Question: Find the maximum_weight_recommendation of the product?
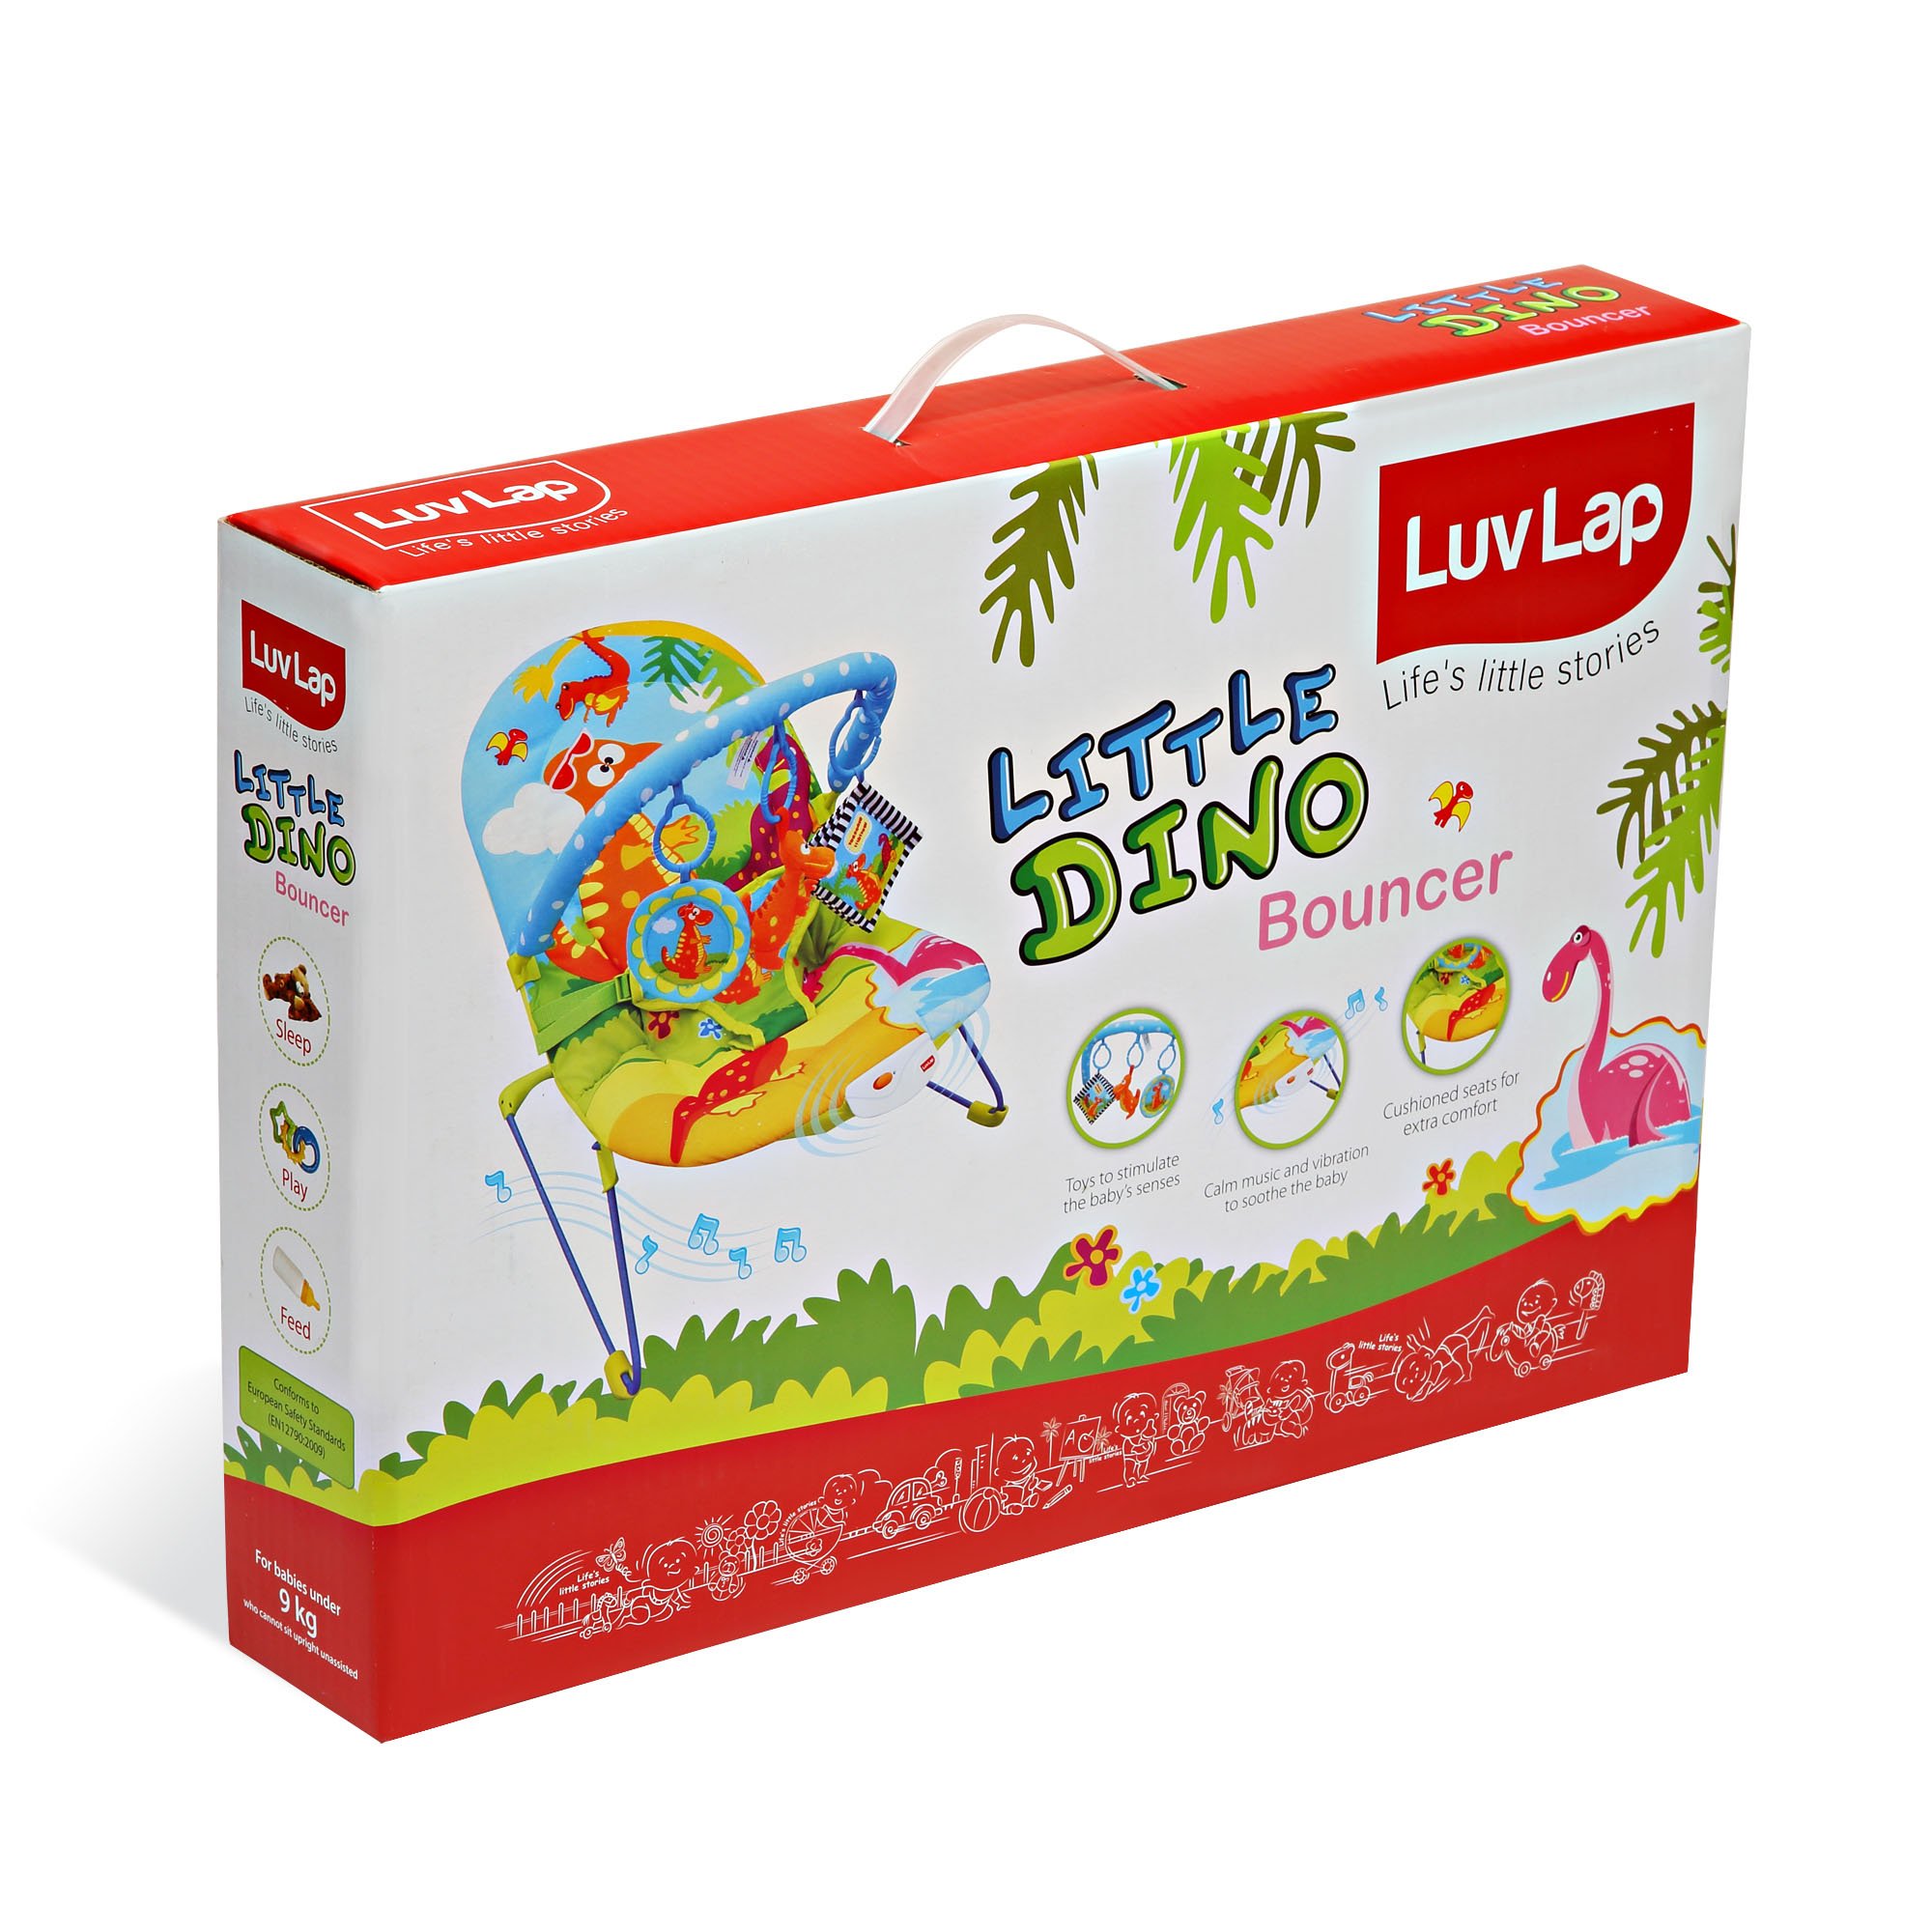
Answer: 9 kilogram